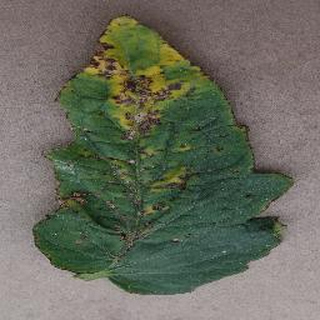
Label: tomato_bacterial_spot